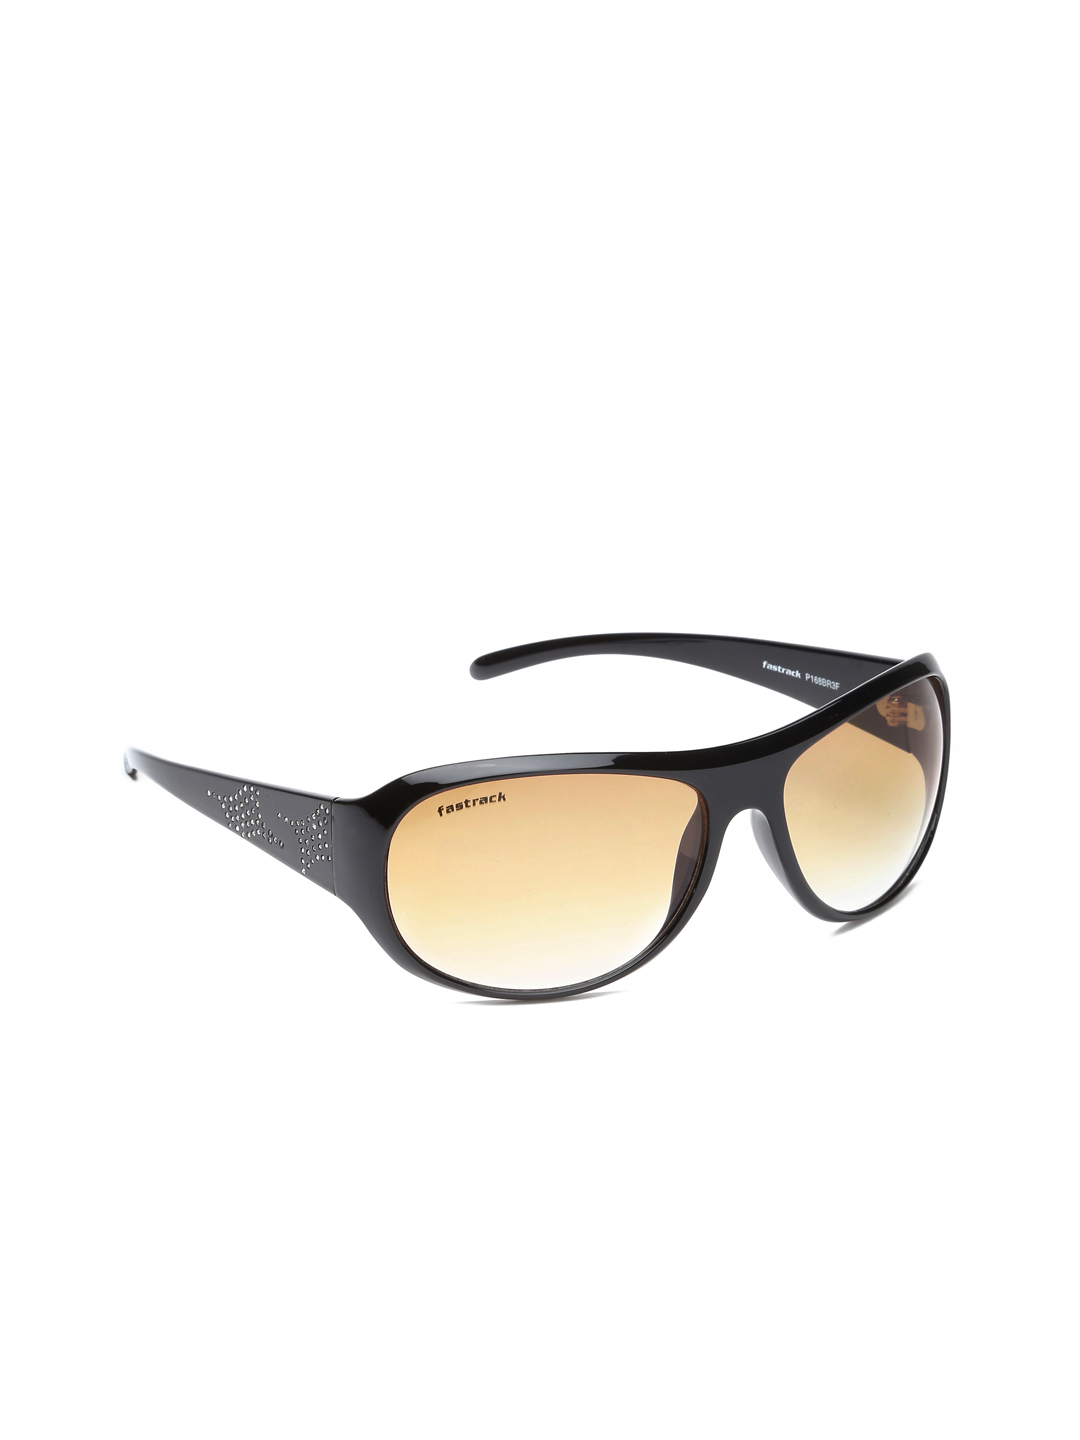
Fastrack Women Gradient Sunglasses P168BR3F
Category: Accessories / Eyewear / Sunglasses
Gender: Women
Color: Brown
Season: Winter 2016
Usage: Casual